Priest Barracks of Dachau Concentration Camp

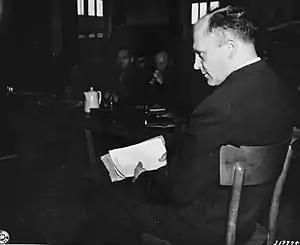
Friedrich Hoffman, a Czech priest, testifies at the trial of former camp personnel and prisoners from Dachau. In his hand he holds a packet of records that show that 324 priests died at the camp after being exposed to malaria during Nazi medical experiments.

Many clergy were imprisoned at Dachau. The first churchman arrived at Dachau in 1935, but from 1940, Dachau became the concentration point for clerical prisoners of the Nazi regime. Prior to this, in the early stages of the camp, the SS had permitted a local priest to celebrate Mass on Sundays in the camp, but invented discouragements for prisoners to attend: following the first Catholic Mass in July 1933, those who attended were lined in ranks and forced to spit at, then lick at the face of the others lined up, before being beaten. The attendant priest was also humiliated and spied upon, but was permitted to hear confessions – in the presence of an SS guard. Ultimately, the SS scheduled extra work for Mass attendees and told the priest that none but two wished to attend Mass, at which point the priest ceased to visit.